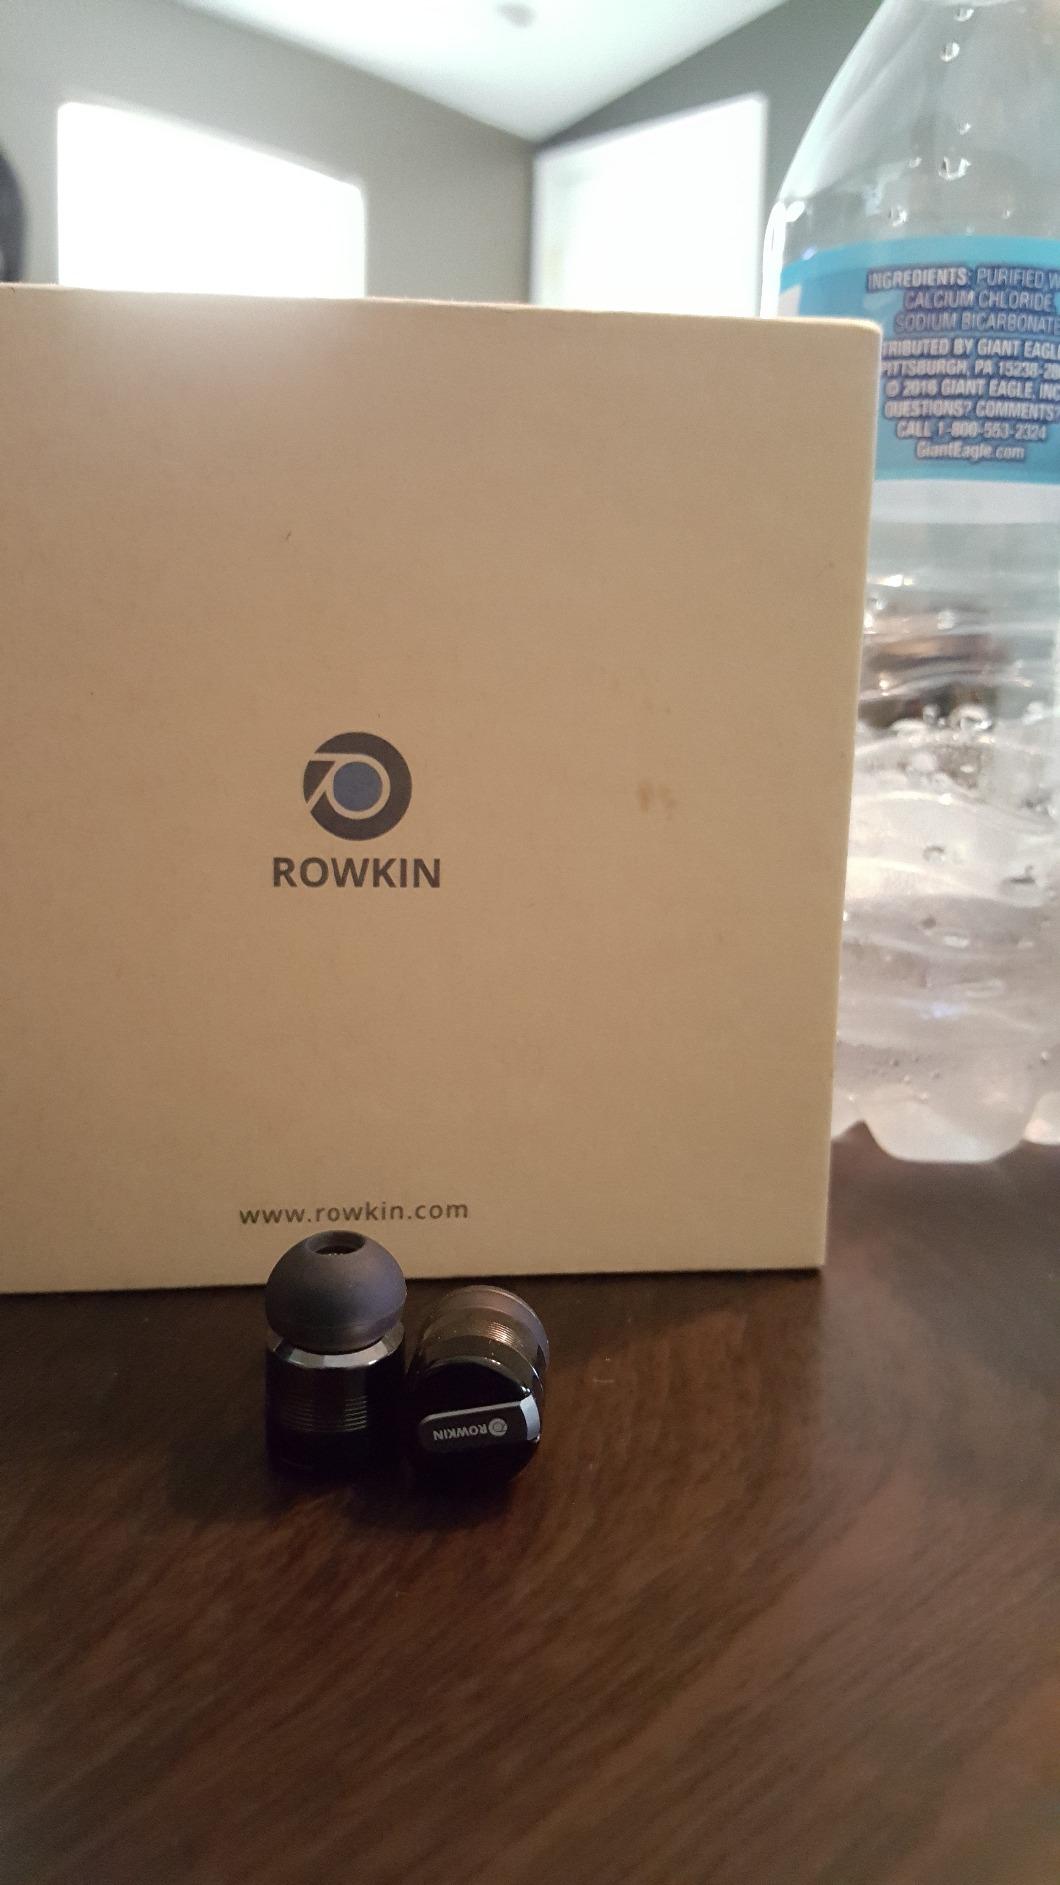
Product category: headphones
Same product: yes